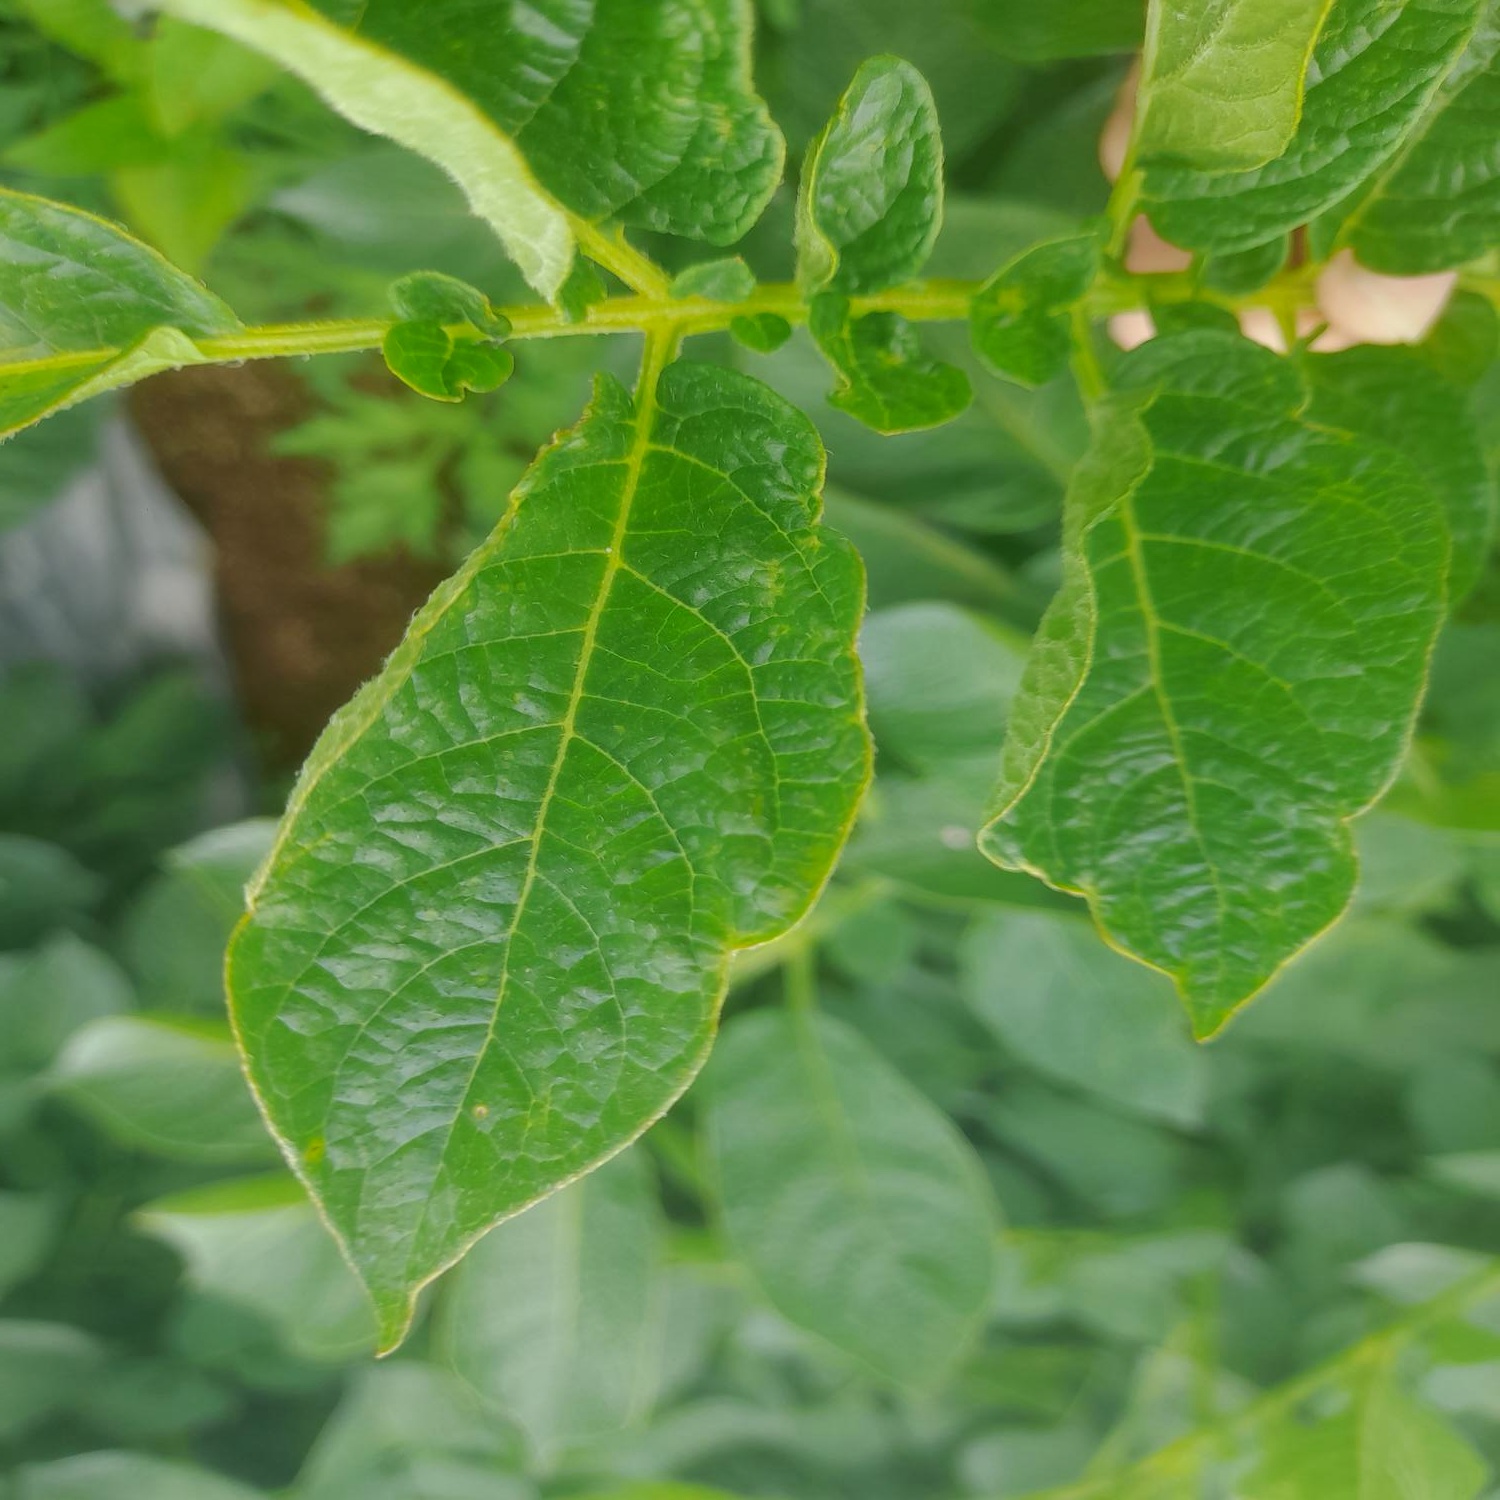
Etiqueta: Virus